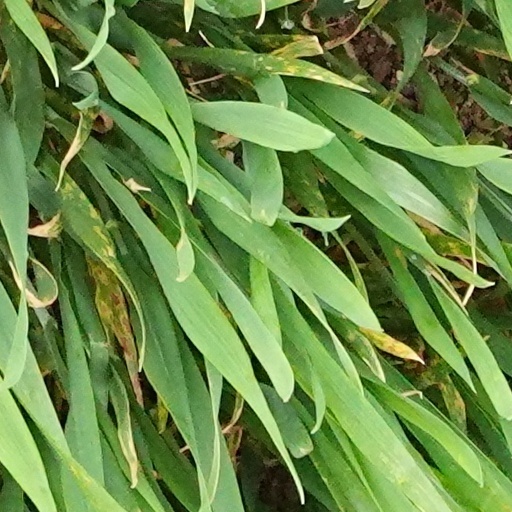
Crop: wheat